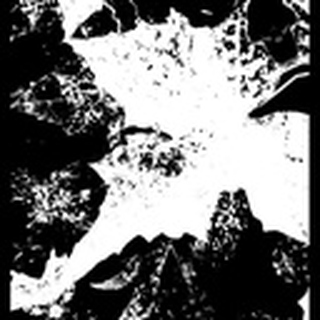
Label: cotton_powdery_mildew